Mary Lynn Rajskub

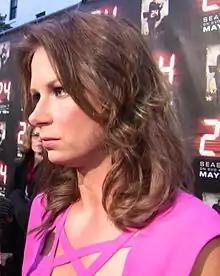
Rajskub at a screening of the "24" season 7 finale in 2009

Mary Lynn Rajskub (born June 22, 1971) is an American actress and comedian who is best known for portraying Chloe O'Brian in the action thriller series "24" and Gail the Snail in "It's Always Sunny in Philadelphia". Rajskub was a regular cast member on HBO's "Mr. Show with Bob and David", appeared in "The Larry Sanders Show", "Brooklyn Nine-Nine", and "Veronica's Closet," and such films as "Dude, Where's My Car?", "Firewall", "Sweet Home Alabama", "Punch-Drunk Love", "Mysterious Skin", "Little Miss Sunshine", "Sunshine Cleaning", "Safety Not Guaranteed", and "The Kings of Summer", among others.